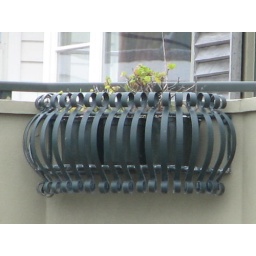
Window box on a building near Karaka Bay